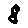
Label: 8